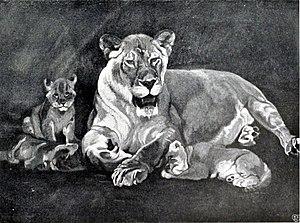
Lionne et lionceaux Español: Lionne et lionceaux de Charles Richard Tooby.